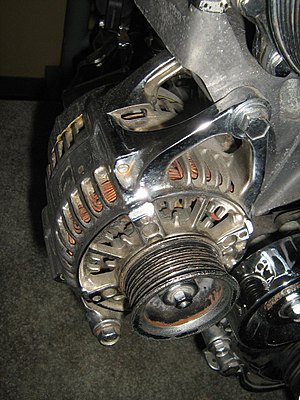
Elektrisk generator / Brug i biler
En vekselstrømsgenerator monteret i en Jeep
En elektrisk generator eller dynamo er en maskine, hvormed bevægelsesenergi omdannes til elektrisk energi i form af jævn- eller vekselstrøm. Dette foregår ved hjælp af induktion: En elektrisk leder møder et magnetfelt, hvorved der induceres en strøm. Langt størstedelen af den elektricitet, der skabes af mennesker, produceres ved hjælp af generatorer drevet af turbiner i kraftværker, men elektricitet kan også produceres på andre måder.